Handley Page Hampden

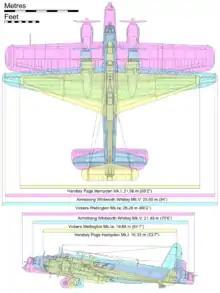
Scale comparison diagram of the trio of British twin-engined medium bombers at the outbreak of the Second World War; the Hampden (yellow), the Vickers Wellington (blue) and the Armstrong Whitworth Whitley (pink)

In September 1938, 49 Squadron received the first Hampdens; by the end of the year, 49 Squadron and 83 Squadron at RAF Scampton had re-equipped with the type. A total of 226 Hampdens were in service with ten squadrons by the start of the Second World War, with six forming the operational strength of 5 Group RAF Bomber Command based in Lincolnshire.